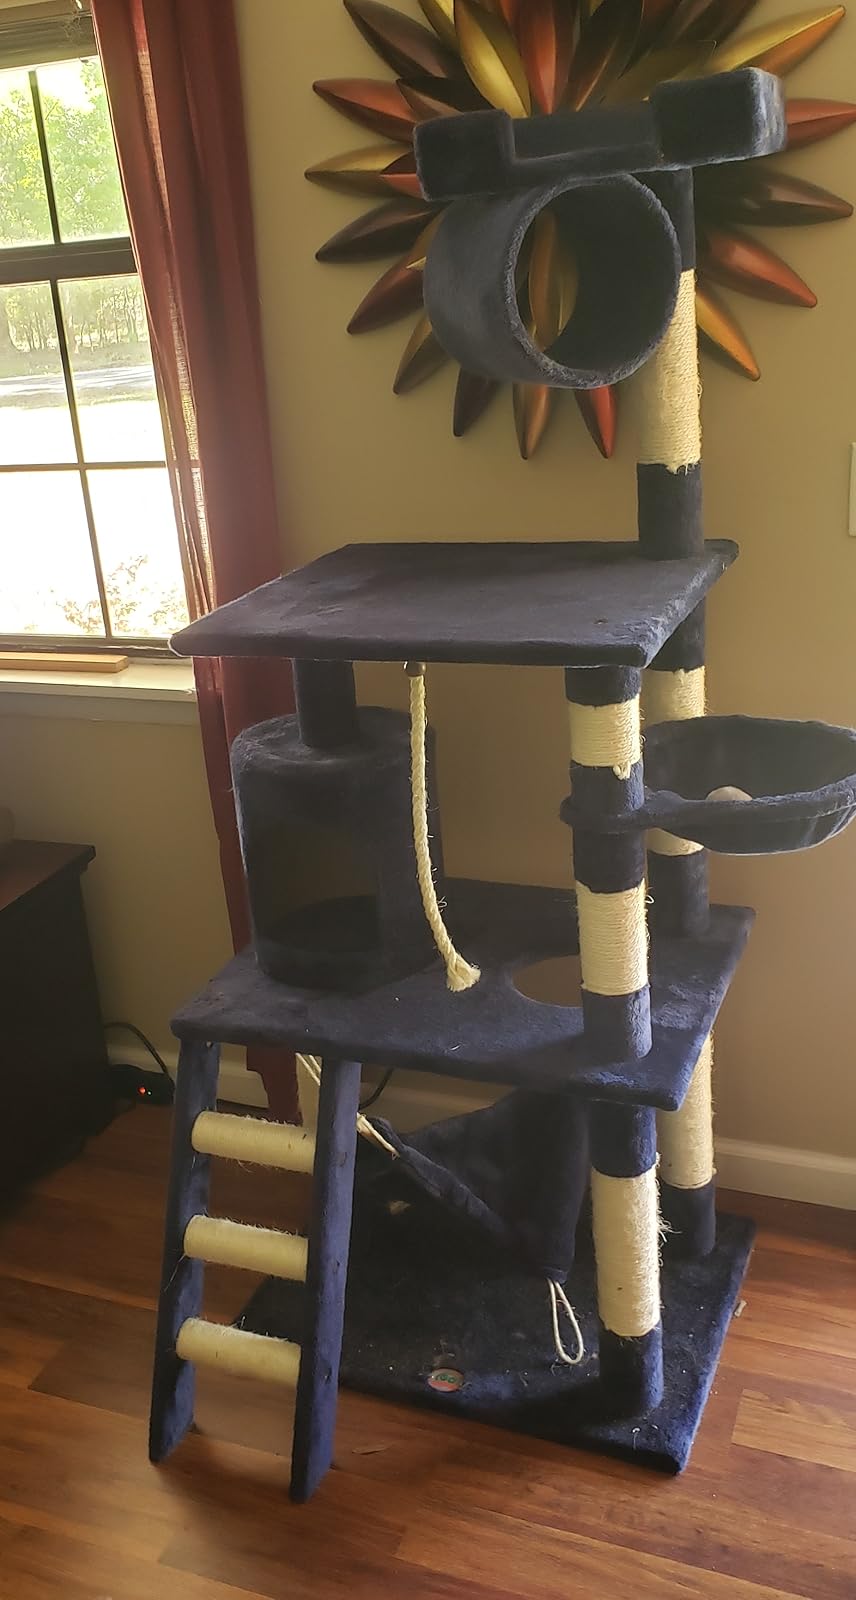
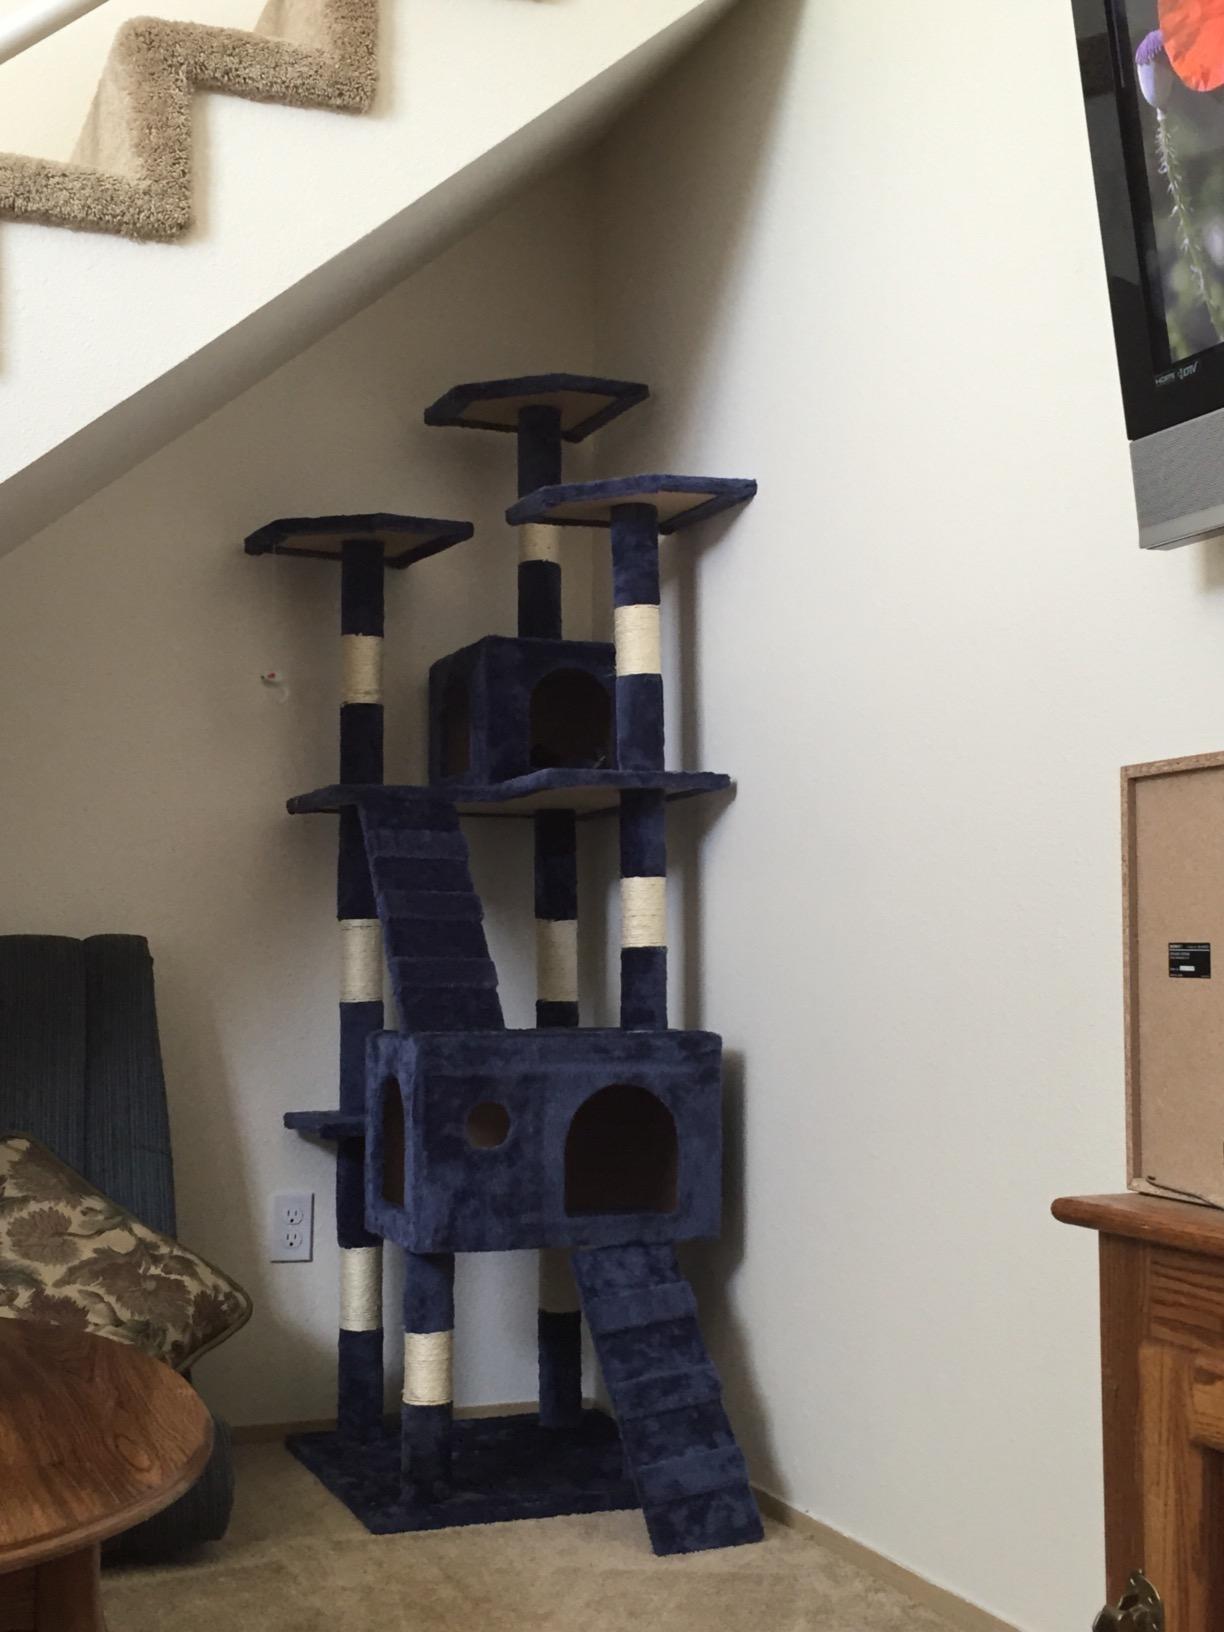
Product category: items_cat tree
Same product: no